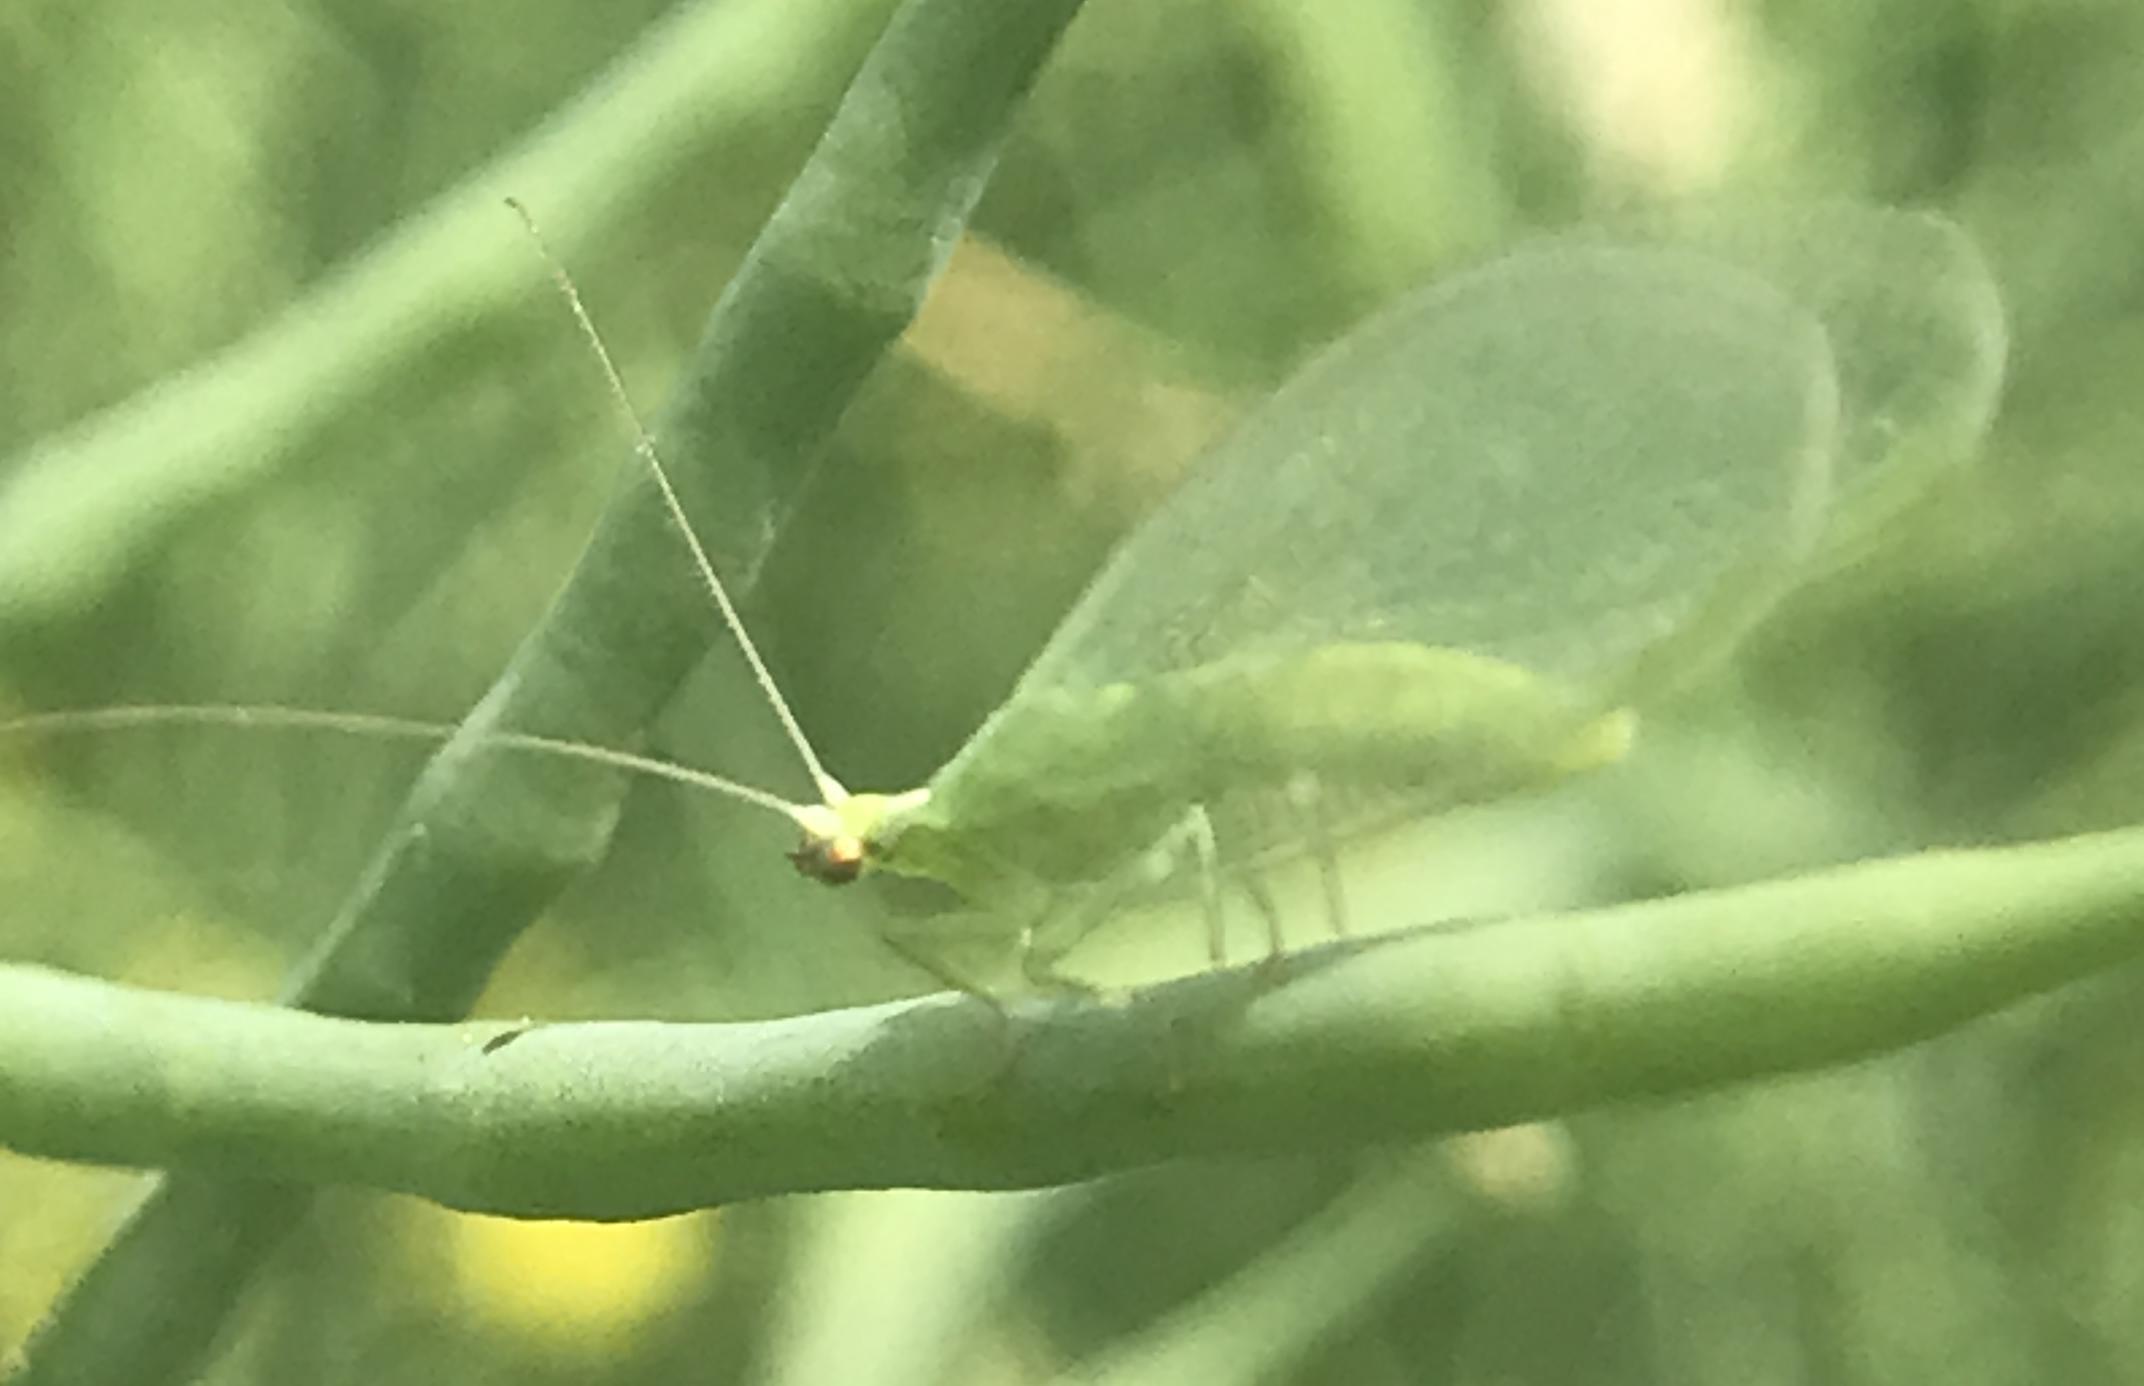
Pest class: predators